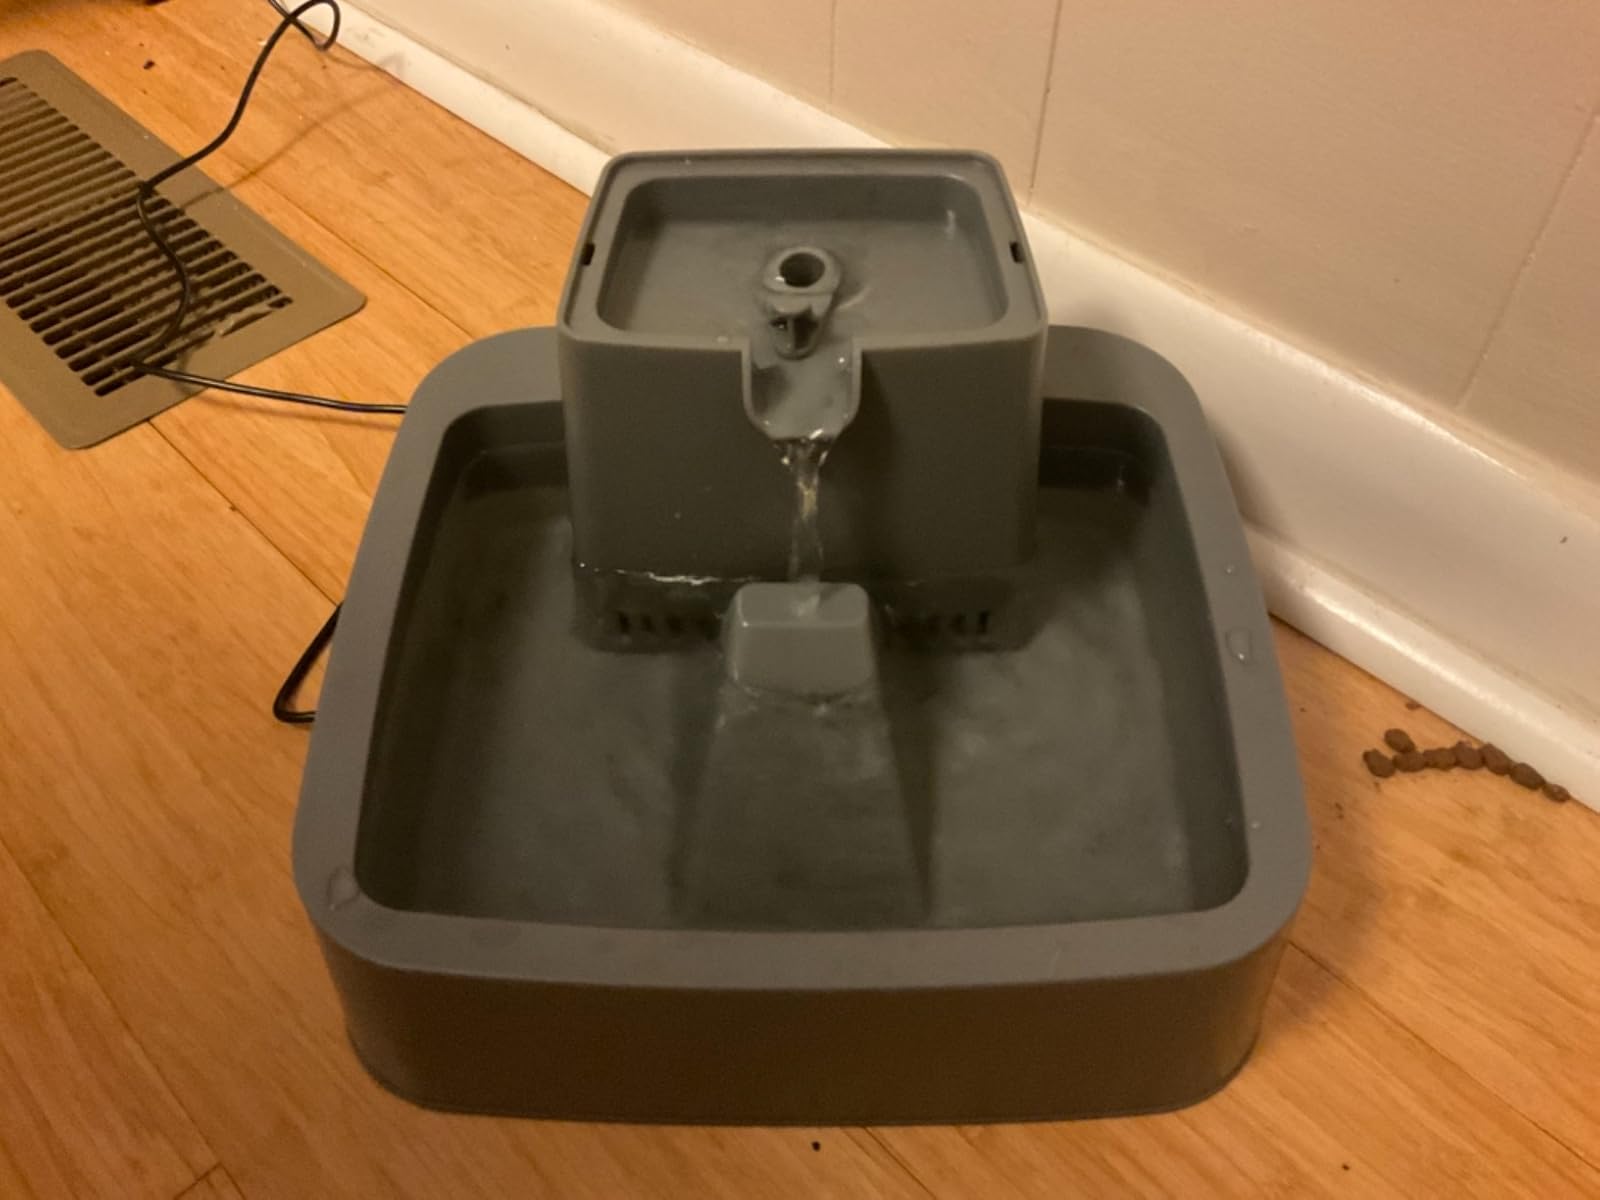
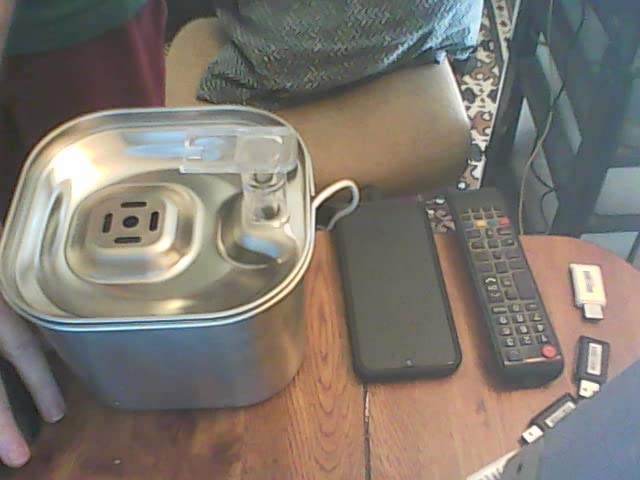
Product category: items_bowl
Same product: no